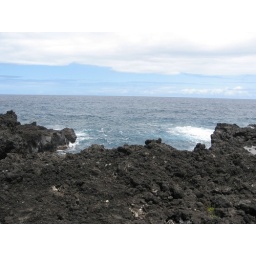
by the black sand beach on the road to Hana.